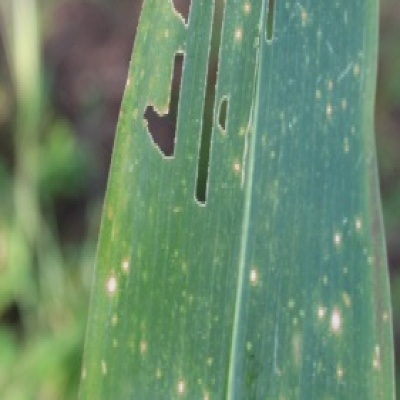
Label: Corn_(Maize)___Leaf_Spot